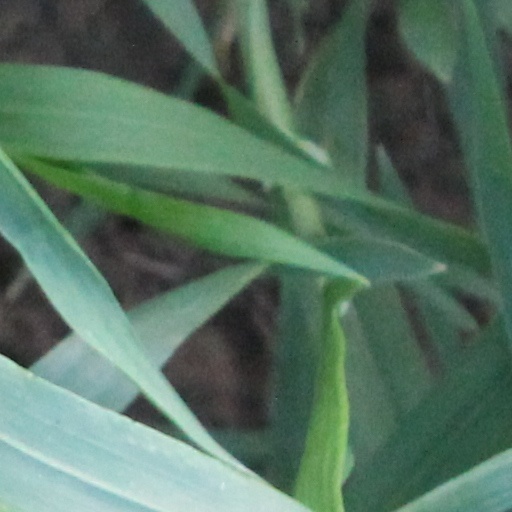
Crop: wheat